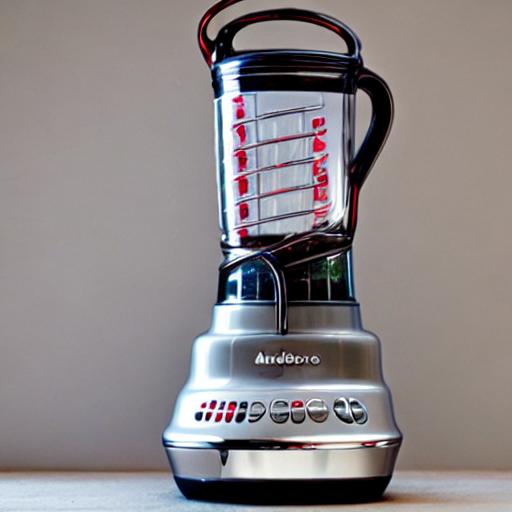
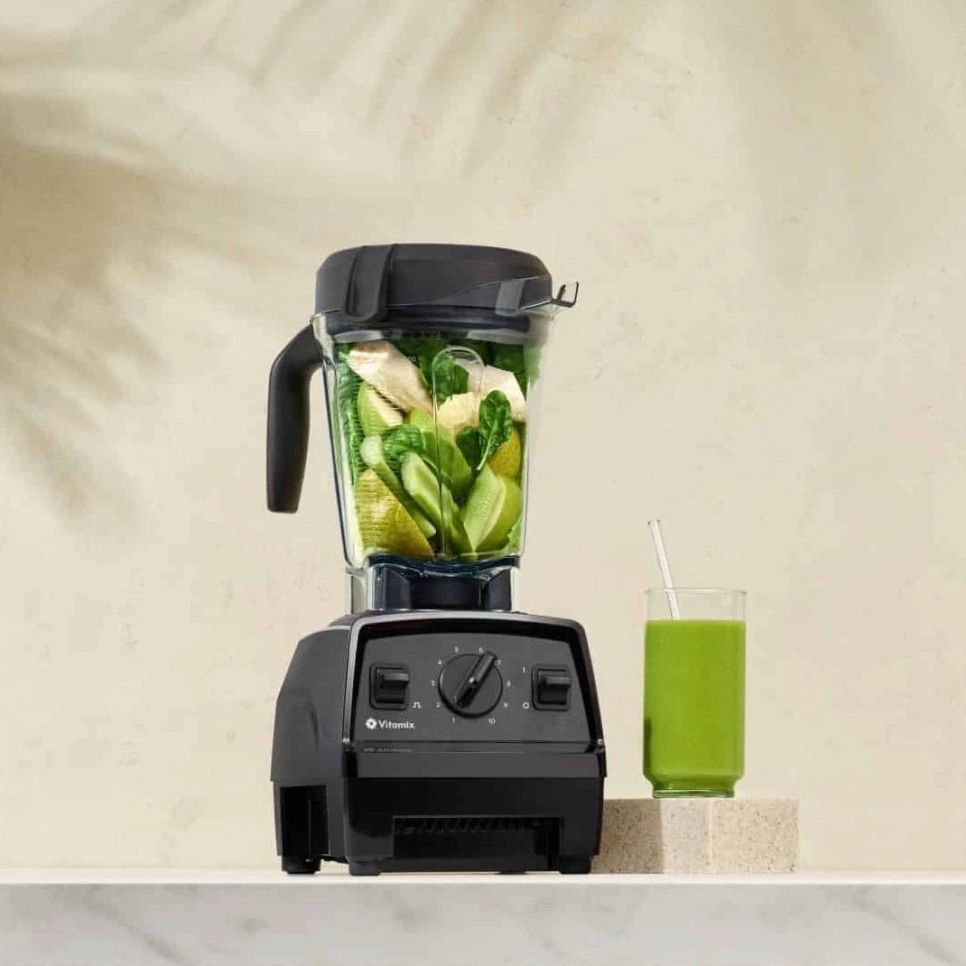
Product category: items_blender
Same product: no